Indian 10-rupee coin

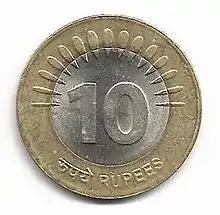
Indian 10 coin (2008 Reverse), original design, with 15 radiating lines and without the Indian rupee currency symbol.

The third design of the ₹10 coin, minted since 2011 features the lettering "भारत" on left and "INDIA" on right on the outer rings, and the year of mint and mint mark below. At the center part of the coin's obverse is the Lion capital with the lettering "सत्यमेव जयते" below it. On the reverse it features 10 notches with the sign below it, and the number 10 below the sign. This is the most popular and widely used iteration of the 10 rupee coin.